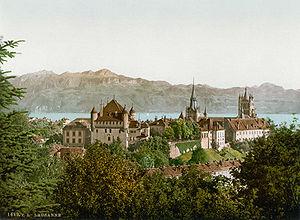
Lausanne est une ville suisse située sur la rive nord du lac Léman. Elle est la capitale et ville principale du canton de Vaud et le chef-lieu du district de Lausanne. Elle constitue la quatrième ville du pays en nombre d'habitants après Zurich, Genève et Bâle. Fin 2019, la commune de Lausanne compte 146 032 habitants. En 2018, l'agglomération lausannoise compte 420 757 habitants. En 2012, l'agglomération lausannoise concentre 50 % de la population et 60 % des emplois du canton de Vaud.